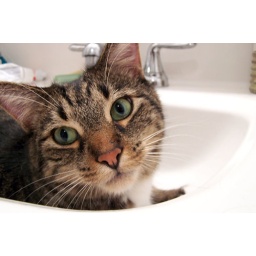
Best cat in the sink ever! ;D